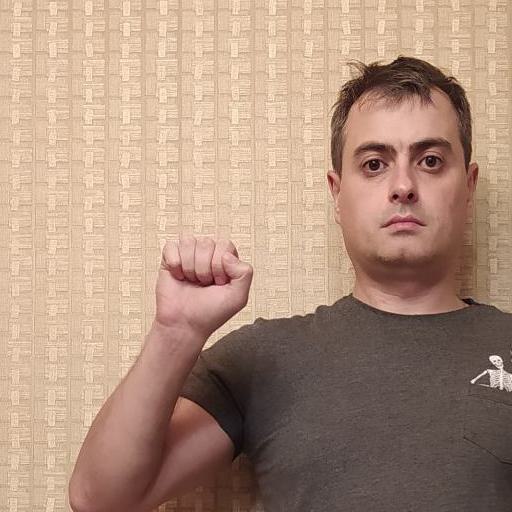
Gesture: fist